Ring dike

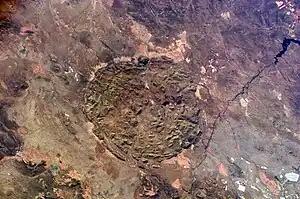
The Pilanesberg Ring Dike Complex in South Africa

A ring dike or ring dyke is an intrusive igneous body that is circular, oval or arcuate in plan and has steep contacts. While the widths of ring dikes differ, they can be up to several thousand meters. The most commonly accepted method of ring dike formation is directly related to collapse calderas.